Caracas

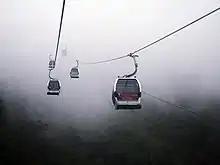
Caracas Metrocable

It is one of the most important means of transportation in the city, since its 47 operating stations transport about 2 million people, according to official figures83 The Caracas Metro system covers the central area of the city from east to west, with lines that connect the southwest and with other surface systems of the Metro system (BusCaracas, MetroCable San Agustín) as well as the southeast (Cabletrén de Petare, Metrocable Mariche), Metrobús feeder routes in most of the stations, in addition to the expansion of lines existing stations (La Rinconada terminal station of line 3 and intermediate stations of the extension; interconnection of the Plaza Venezuela and Capuchinos stations – extension of line 2, better known as line 4, as well as the future interconnection with the Metro Guarenas Guatire system, which began with the Bello Monte station) and an appendix that extends to the city of Los Teques (capital of the Miranda state). The three stations that comprise this last line make up the Los Teques Metro System86. Both systems are operated by the company C. A. Metro de Caracas (Cametro)